2013 Touring Car Masters

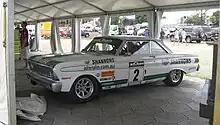
Jim Richards won Class A driving a 1964 Ford Falcon Sprint. The car is pictured in 2010.

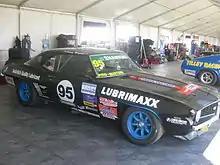
Andrew Miedecke placed third in Class A driving a Chevrolet Camaro SS. The car is pictured in 2014

The 2013 Touring Car Masters was an Australian motor racing competition for modified Touring Cars manufactured between 1 January 1963 and 31 December 1976. It was sanctioned by the Confederation of Australian Motor Sport as a National Series with Australian Classic Touring (3D) Cars Pty Ltd appointed by CAMS as the Category Manager. It was the seventh annual Touring Car Masters series.